Ricky Martin

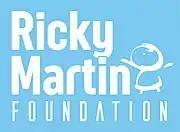

In January 2011, Martin launched his ninth studio album, "Música + Alma + Sexo". The album debuted at number three on the US "Billboard" 200 chart, becoming the highest-charting primarily-Spanish language set since "Dreaming of You" (1995) by American singer Selena. It holds the record as the highest-charting Latin album of the 2010s, and represents the highest-ever chart debut on the "Billboard" 200 for a Sony Music Latin release. "Música + Alma + Sexo" also peaked at number one in Argentina and Venezuela, as well as "Billboard"s Top Latin Albums. Its lead single, "Lo Mejor de Mi Vida Eres Tú" (English: "The Best Thing About Me Is You") reached number one on the US "Billboard" Hot Latin Songs chart and was nominated for Record of the Year, Song of the Year, and Best Short Form Music Video at the 12th Annual Latin Grammy Awards. To promote the album, Martin embarked on the Música + Alma + Sexo World Tour in 2011. In February 2012, he appeared as Spanish teacher David Martinez on the twelfth episode of the third season of the American musical television series "Glee", The Spanish Teacher. Martin starred as Ché in the Broadway revival of the musical "Evita" from March 2012 to January 2013. The show became a hit, breaking the theatre's box-office sales record after only six performances. Since then, it broke its own record six times and was nominated for Best Revival of a Musical at the 66th Tony Awards. The show's soundtrack album debuted at number one on "Billboard"s cast album chart.